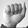
ASL letter: A